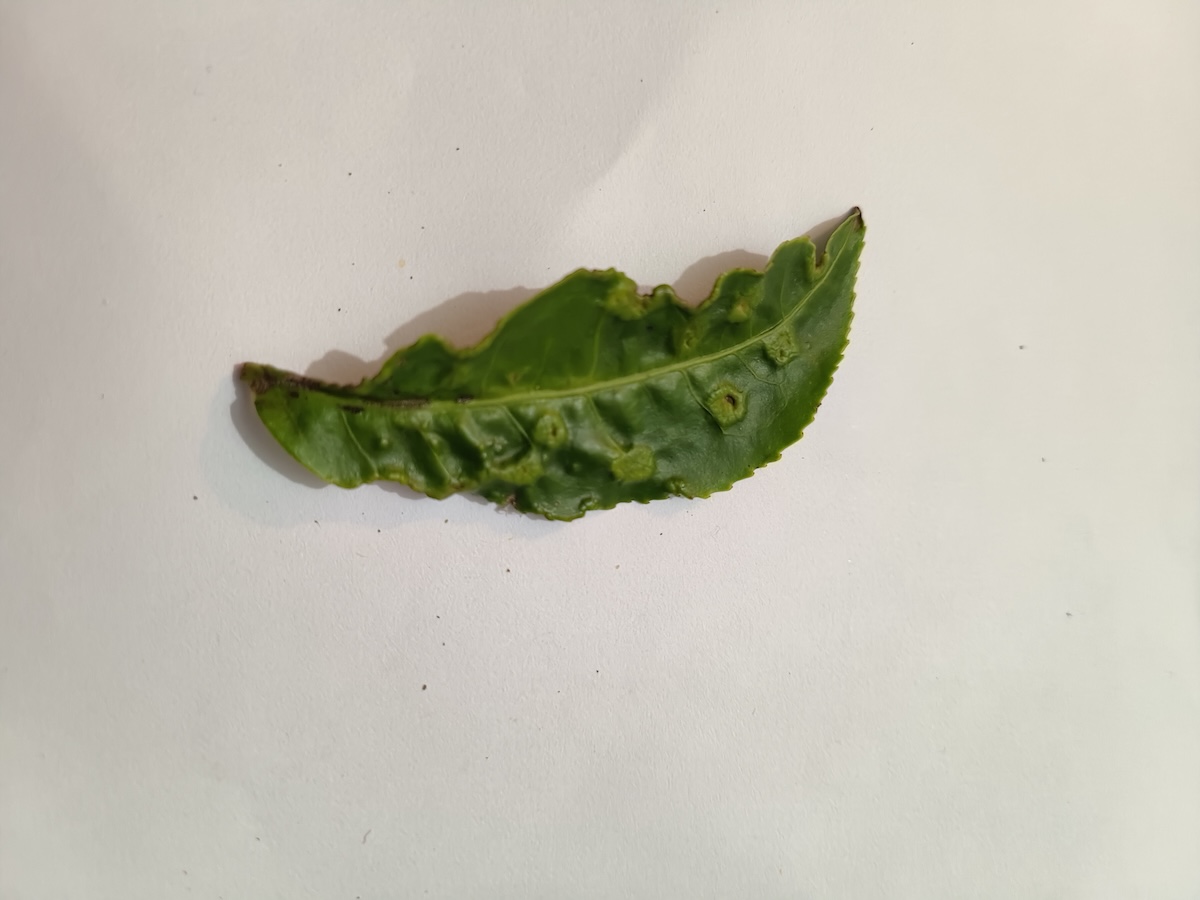
Label: Green mirid bug